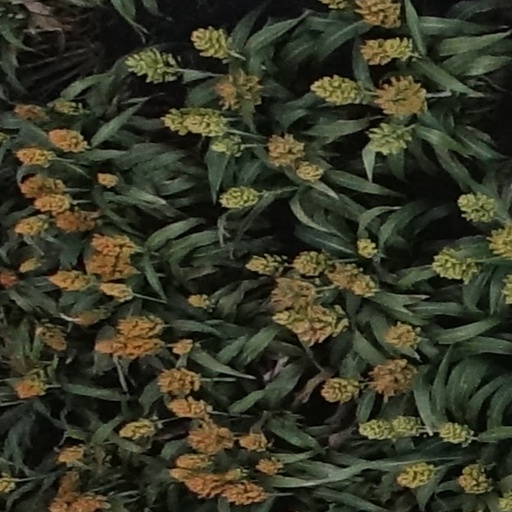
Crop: sorghum